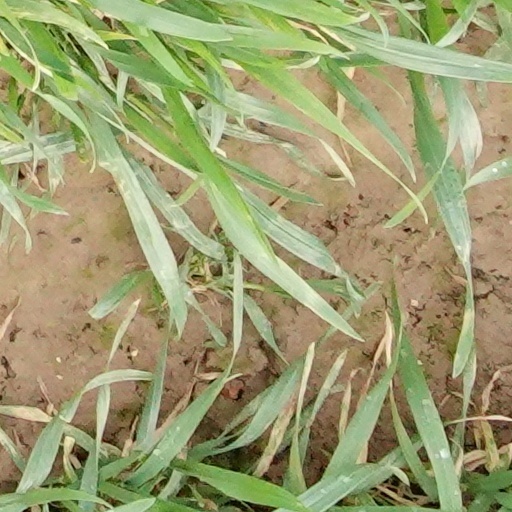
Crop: wheat